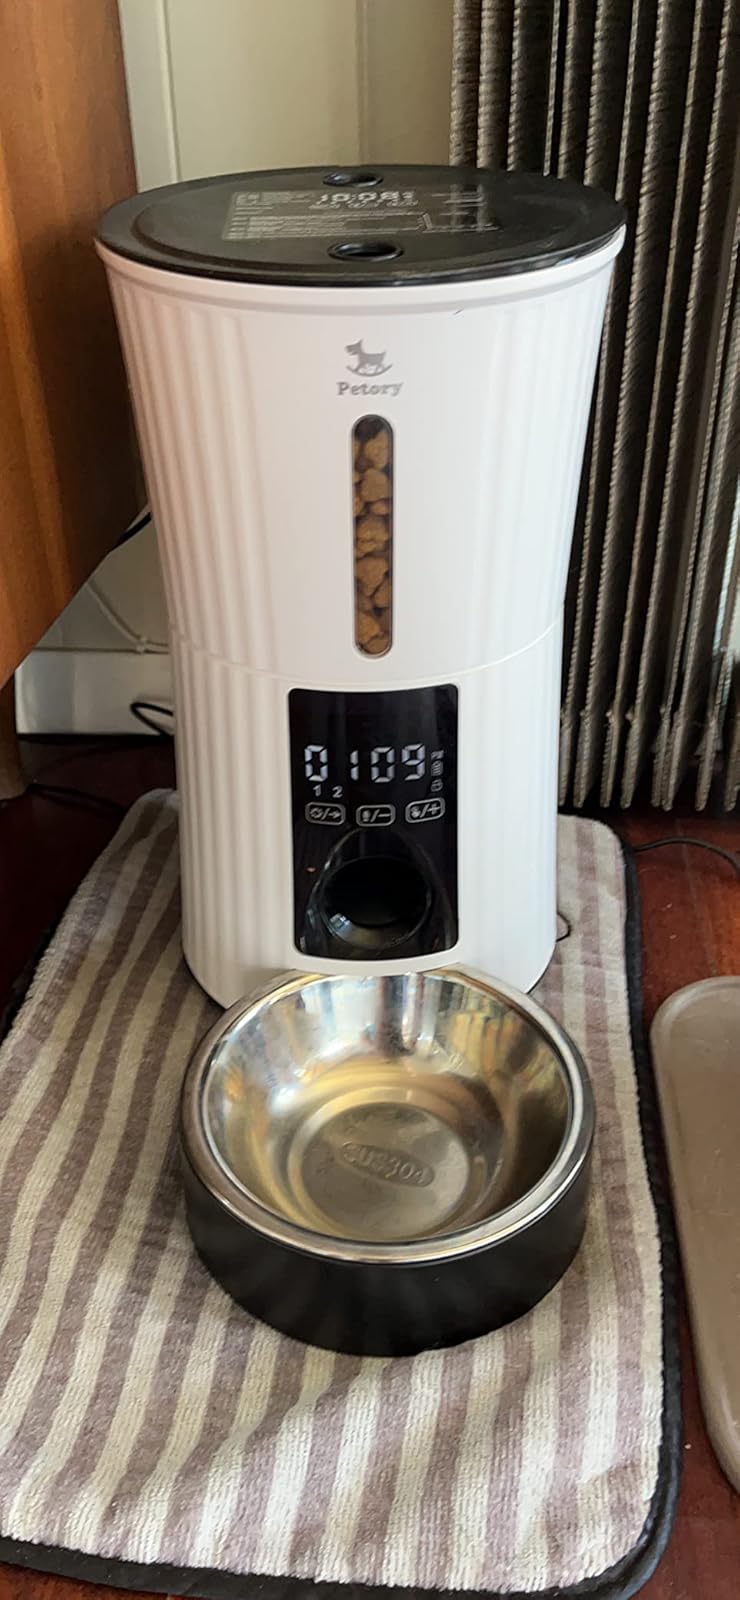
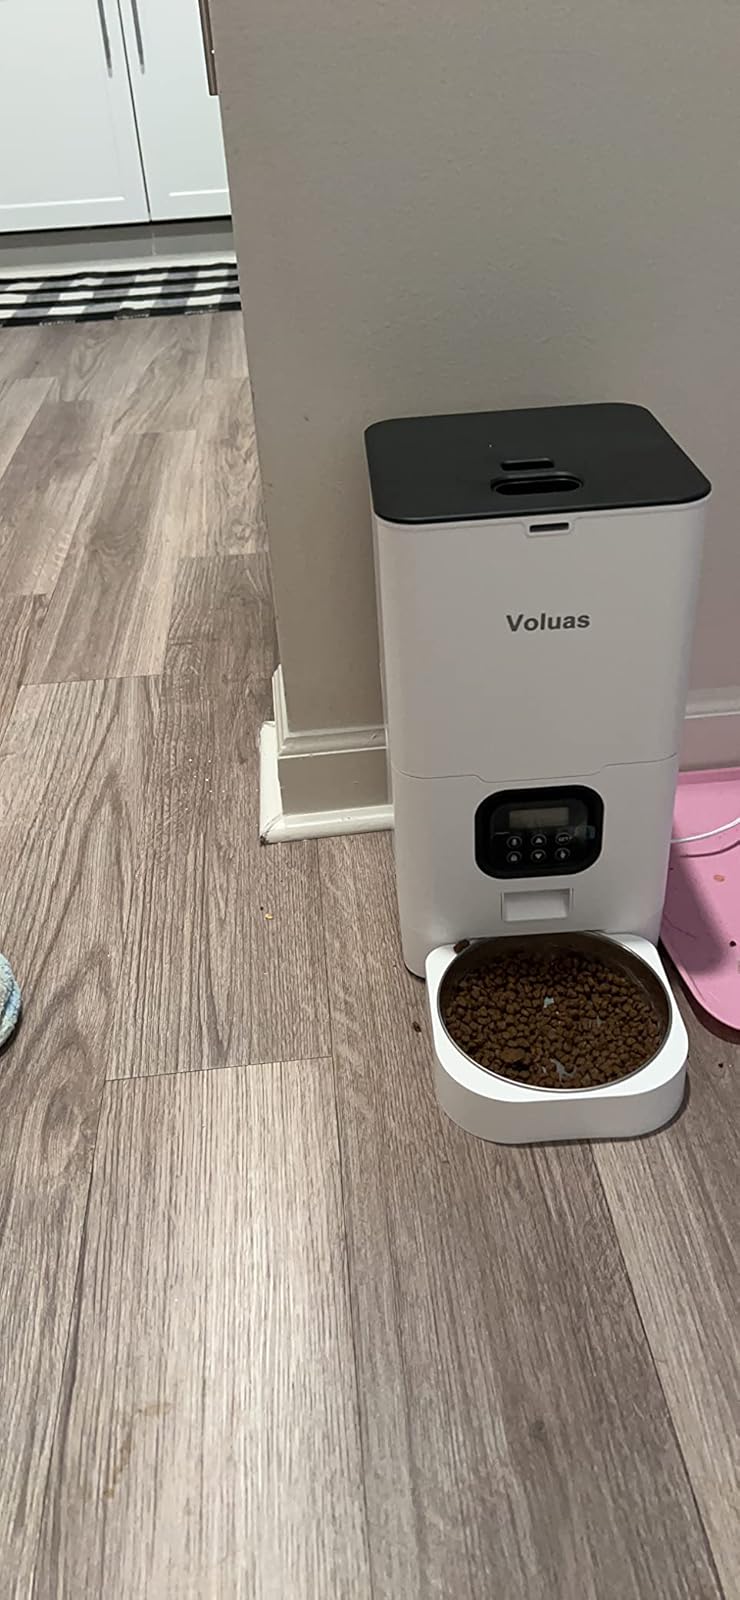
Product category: items_feeder
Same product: no